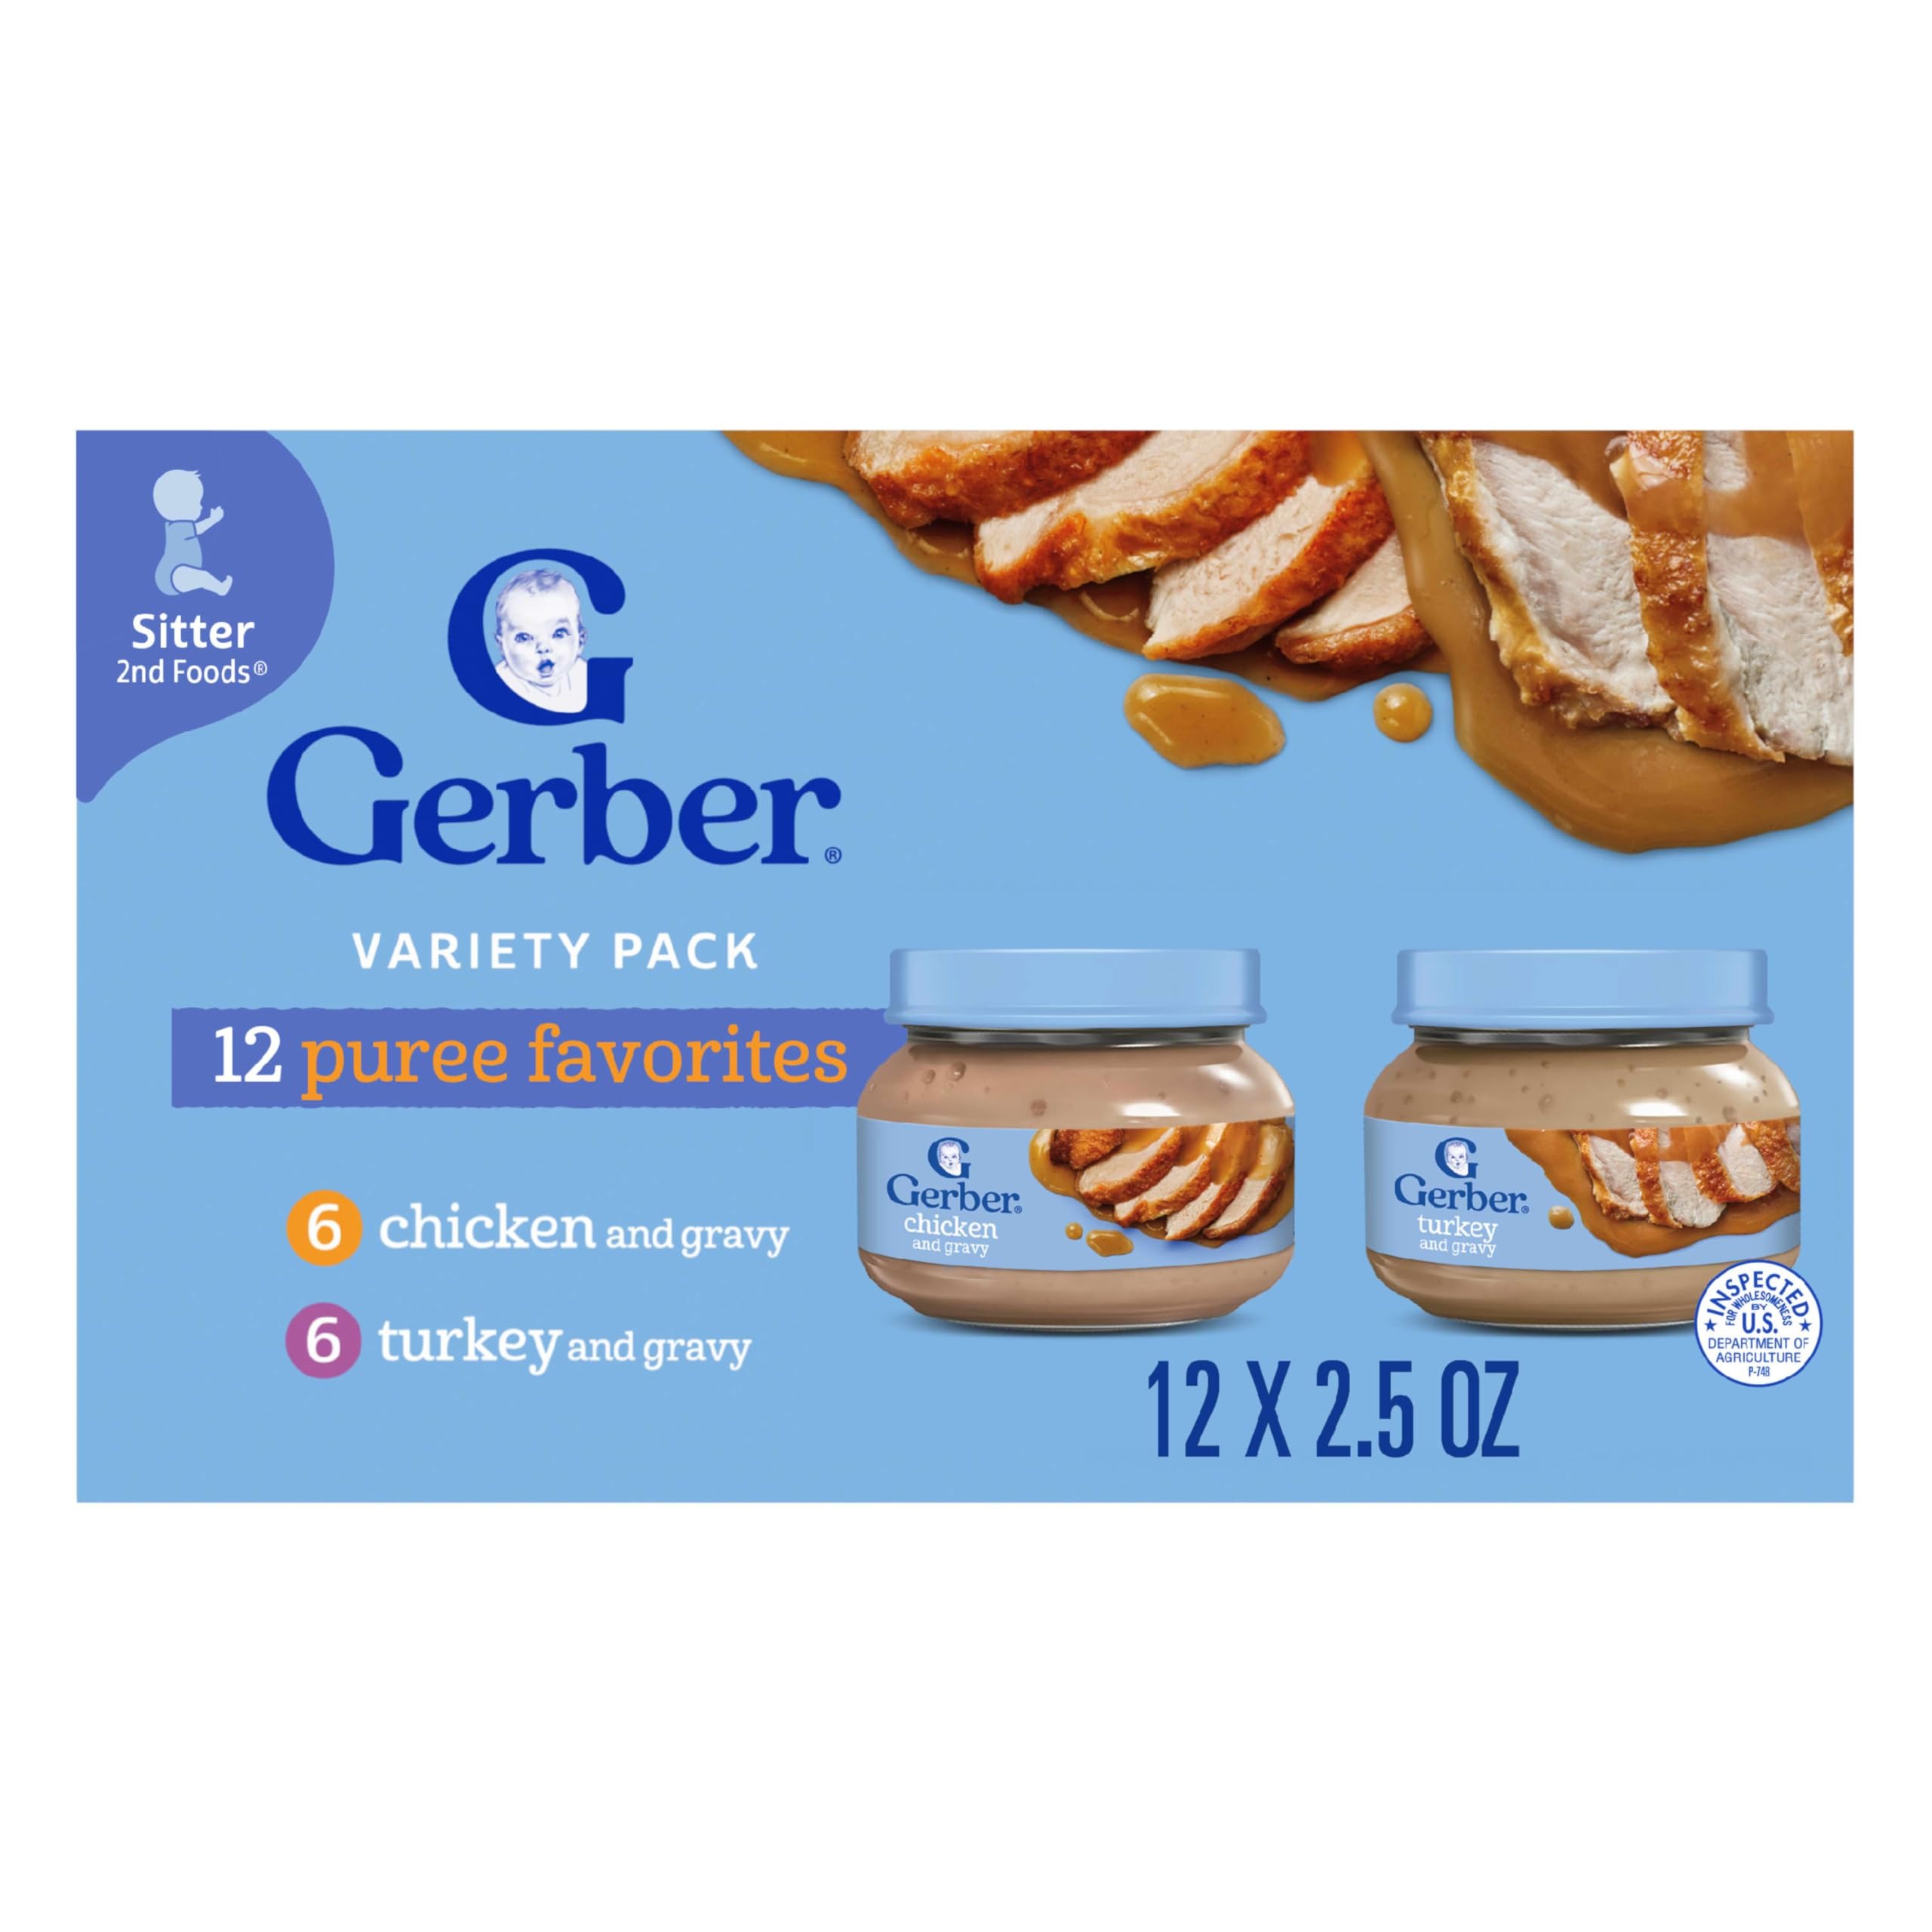
Item Name: Gerber Baby Foods 2nd Foods Meat Variety Pack, Chicken & Turkey, Mealtime for Baby, 2.5 Ounce Jar (Pack of 12)
Bullet Point 1: NEW TASTES: Continue your baby’s food explorations Gerber 2nd Foods will expose them to a variety of tastes and ingredient combinations to help them accept new flavors. Non-GMO Project verified.
Bullet Point 2: WHOLESOME SOURCE OF PROTEIN: Our meats and poultry are among the best food sources for zinc for babies. Inspected by the USDA, they contain 7 grams of protein per jar and no added salt, artificial flavors or colors.
Bullet Point 3: PUREED GOODNESS: Introduce your little one to the goodness of fruits, veggies and other wholesome ingredients. Our baby food is lovingly made and quality tested before it's good enough to be called Gerber.
Bullet Point 4: WHOLESOME OPTIONS: Introduce your infant or toddler to the goodness of fruits, veggies and other wholesome ingredients with Gerber pureed baby food, formula, cereals, snack cups, fruit pouches and more.
Bullet Point 5: The health and safety of your little one has been and will always be Gerber’s highest priority. We're a leader in infant nutrition, not just because we grow food that will feed your little one, but also because we know what nourishment your little one needs
Value: 30.0
Unit: Ounce

Price: 16.49